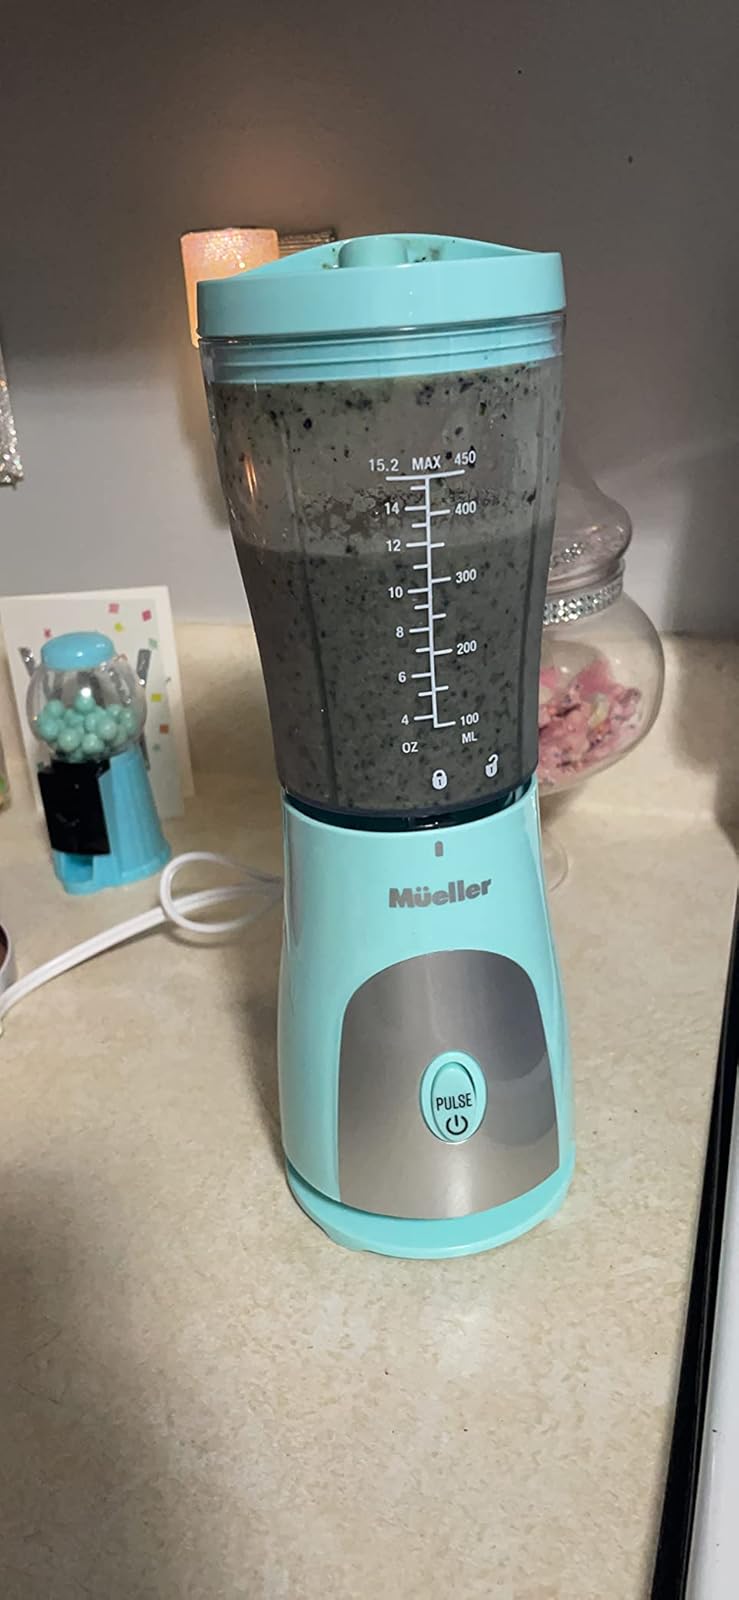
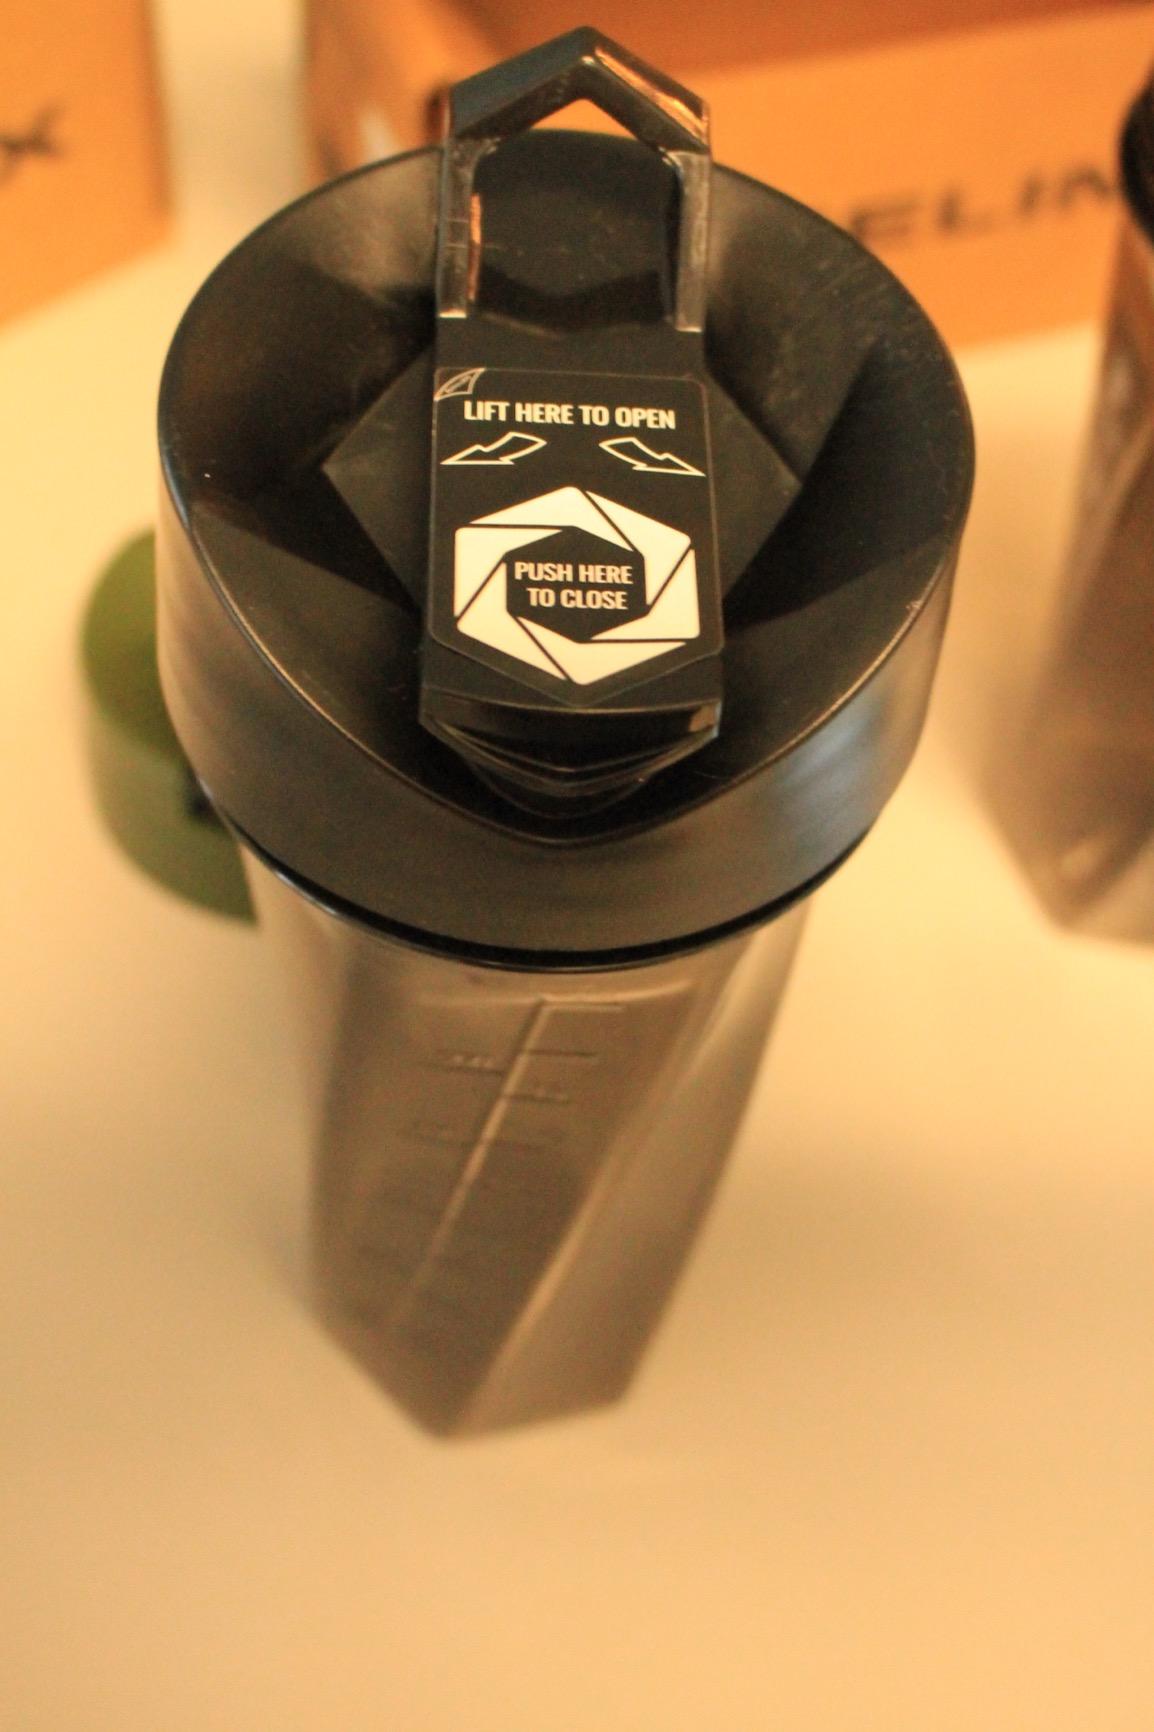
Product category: items_blender
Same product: no